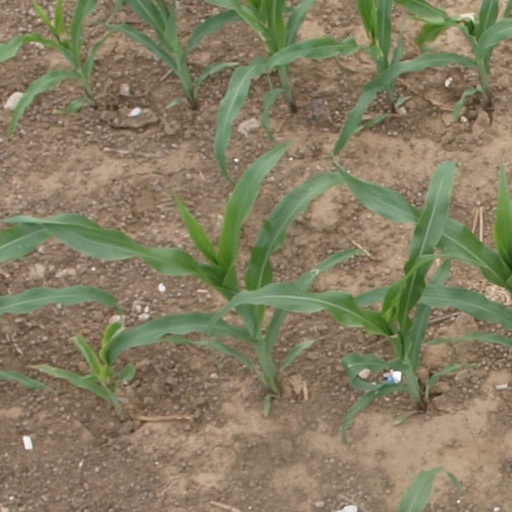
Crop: maize; corn